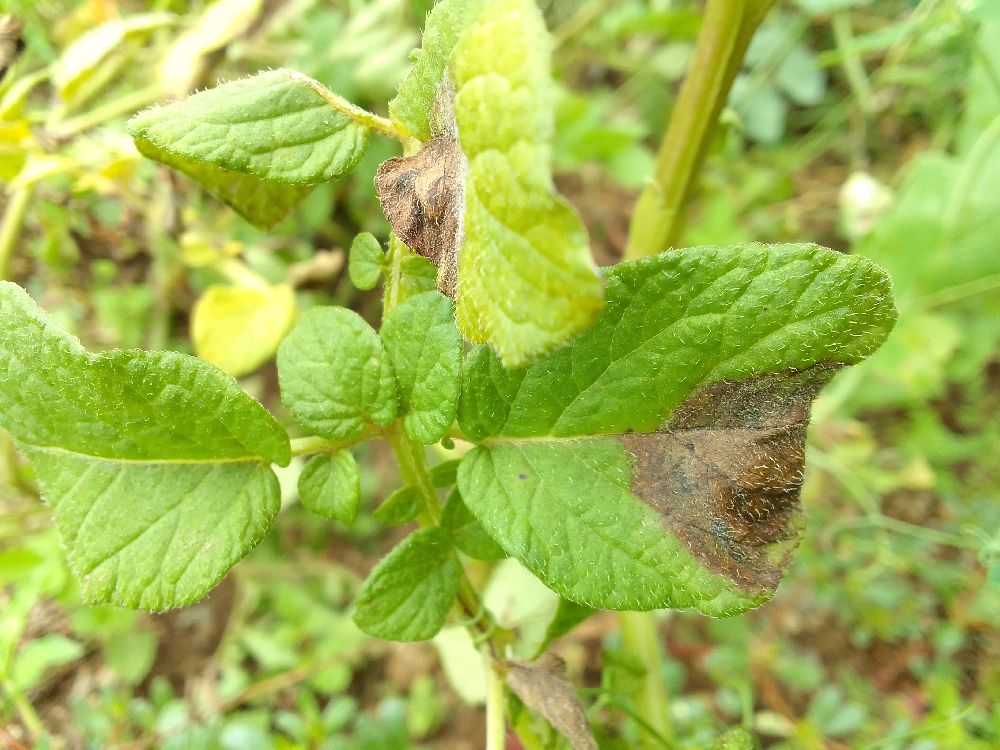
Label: Late blight